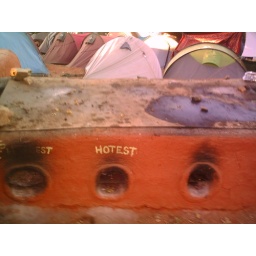
Cooking plate in community kitchen